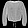
Label: Shirt